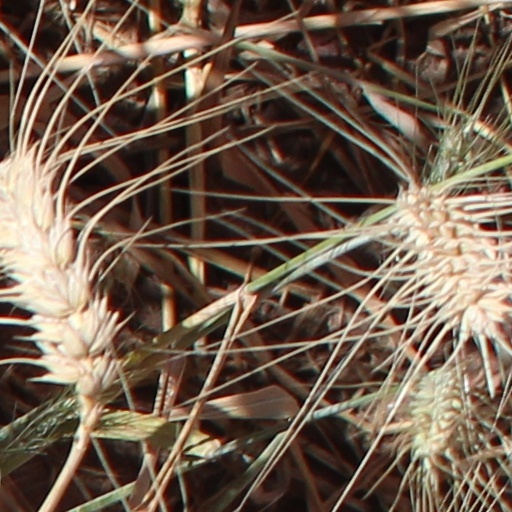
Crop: wheat